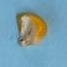
Maize quality: Bad